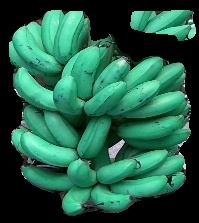
Variety: rasbale
Grade: grade1